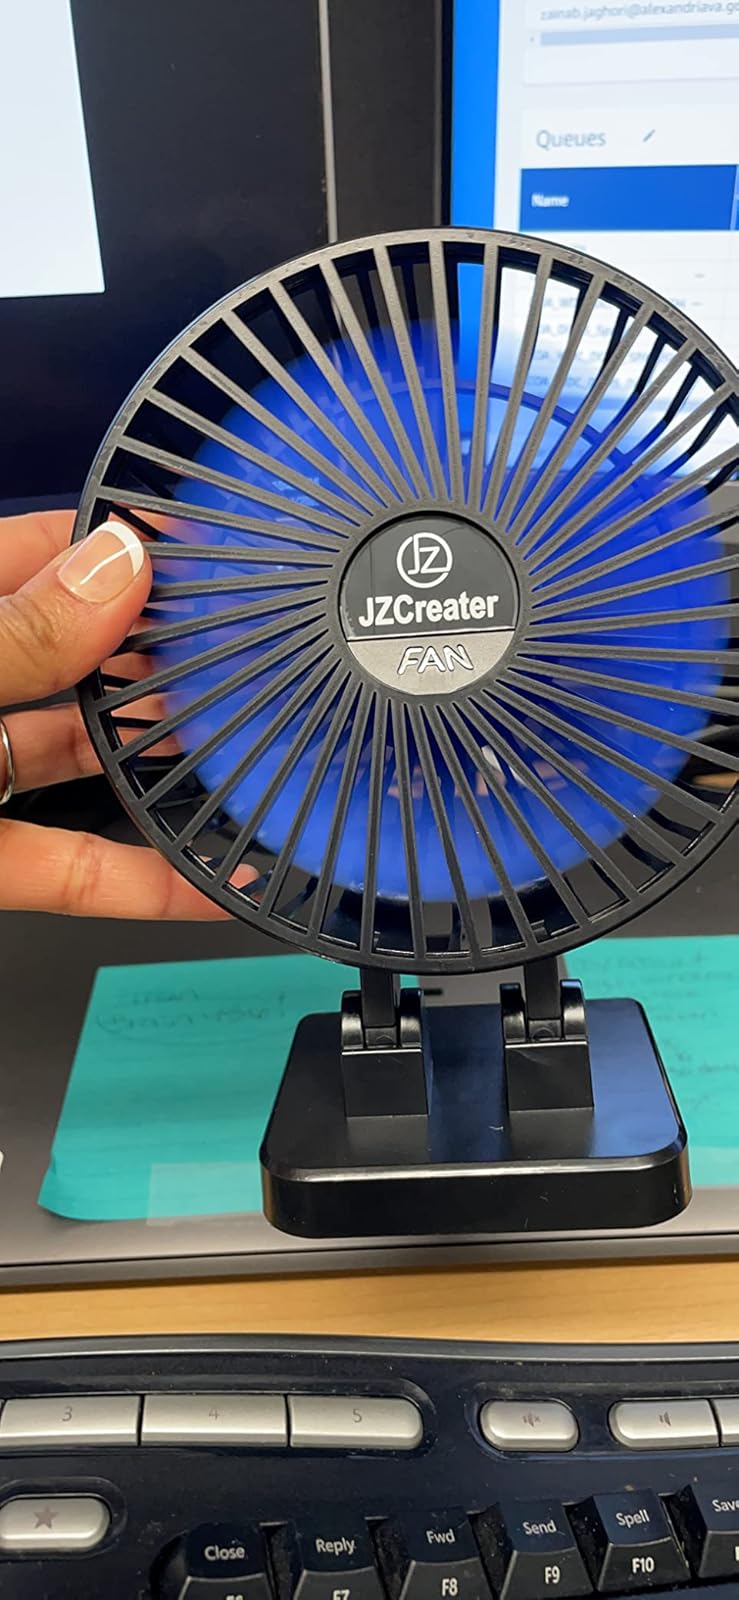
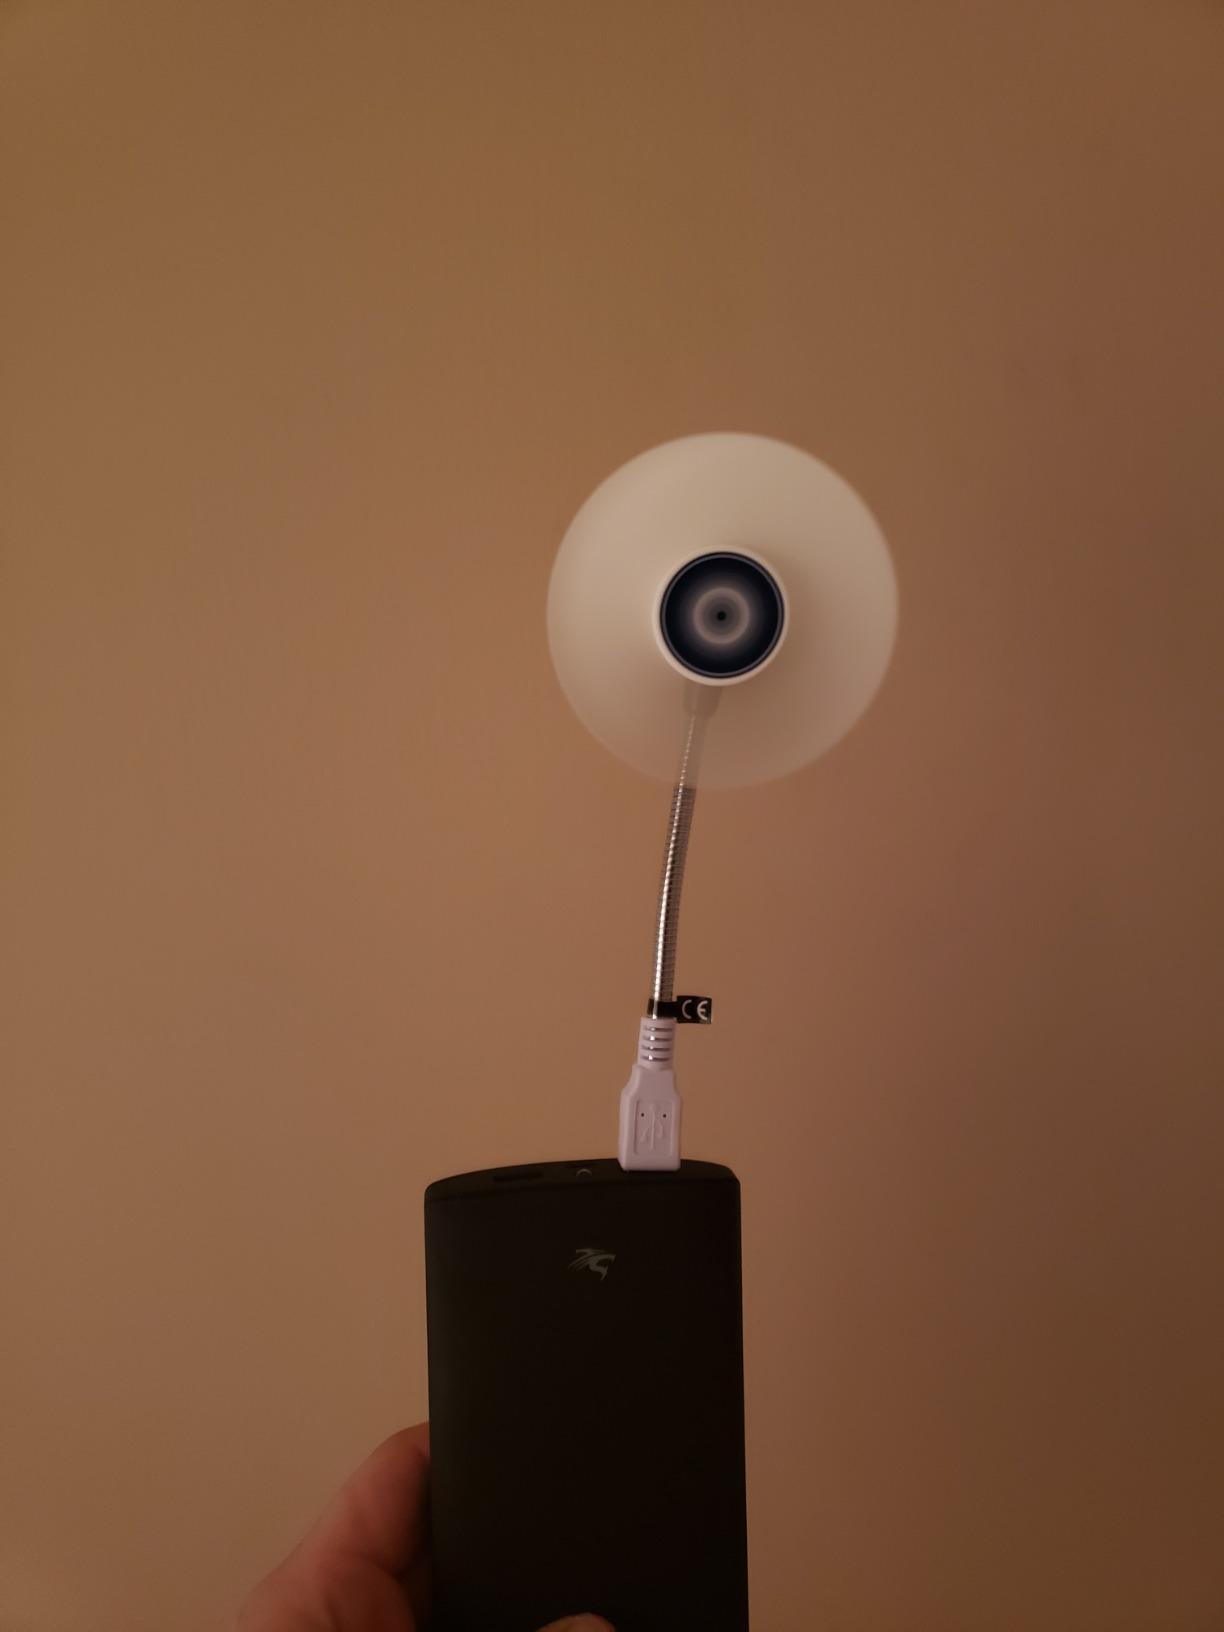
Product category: fan
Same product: no